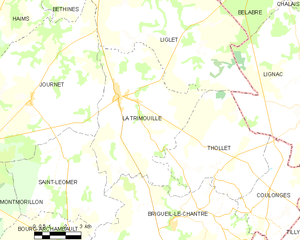
Carte des communes françaises La Trimouille